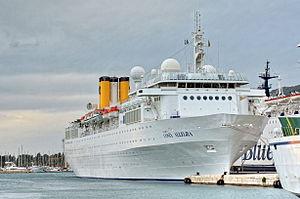
Le Costa neoClassica est un navire de croisière construit en 1991 par les chantiers navals Fincantieri de Gênes pour la compagnie italienne Costa Croisières, dont il est le premier navire construit spécifiquement pour la croisière et, au moment de sa mise en service, le plus gros navire de la compagnie. Mis en service en décembre 1991 sous le nom de Costa Classica, il fait l’objet d’une importante rénovation à l’hiver 2014. Il intègre dès lors la neoCollection et voit son nom légèrement modifié, devenant le Costa neoClassica.